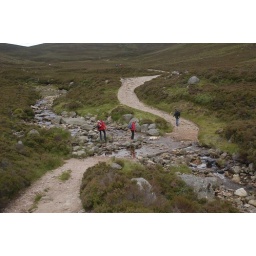
cross over the brook, long and windy road